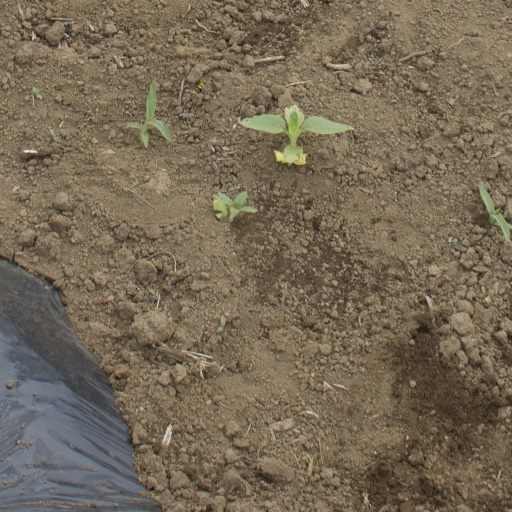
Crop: Jerusalem artichoke